Ruth Bader Ginsburg

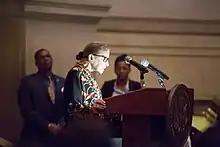
Ginsburg speaking at a naturalization ceremony at the National Archives in 2018

On June 27, 2002, Ginsburg dissented in "Board of Education v. Earls" which permitted schools to enact mandatory drug testing on students partaking in extracurricular activities. In her dissent, Ginsburg criticized the application of such a policy when the district had failed to identify either a significant drug risk among the students or in the school. In doing so, Ginsburg contrasted the case with "Vernonia School District v. Acton" which had permitted drug testing due to 'special needs' of athlete participation, acknowledging her prior agreement with the verdict but stating that such an opinion "cannot be read to endorse invasive and suspicionless drug testing of all students".